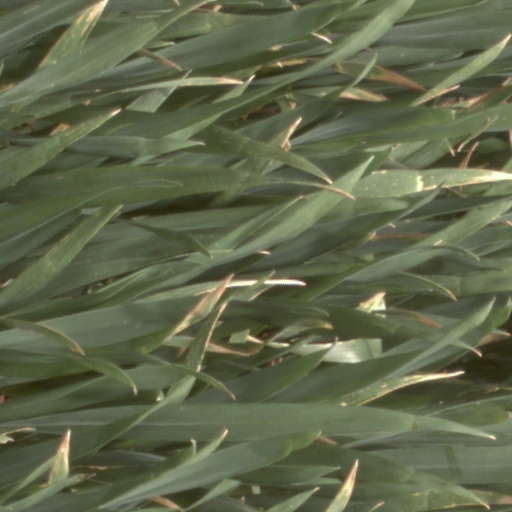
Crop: wheat